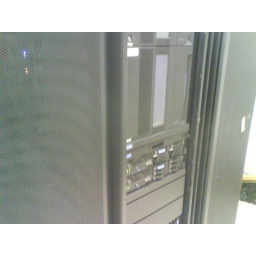
The giant black monoliths I service in the dungeon of our building every day.